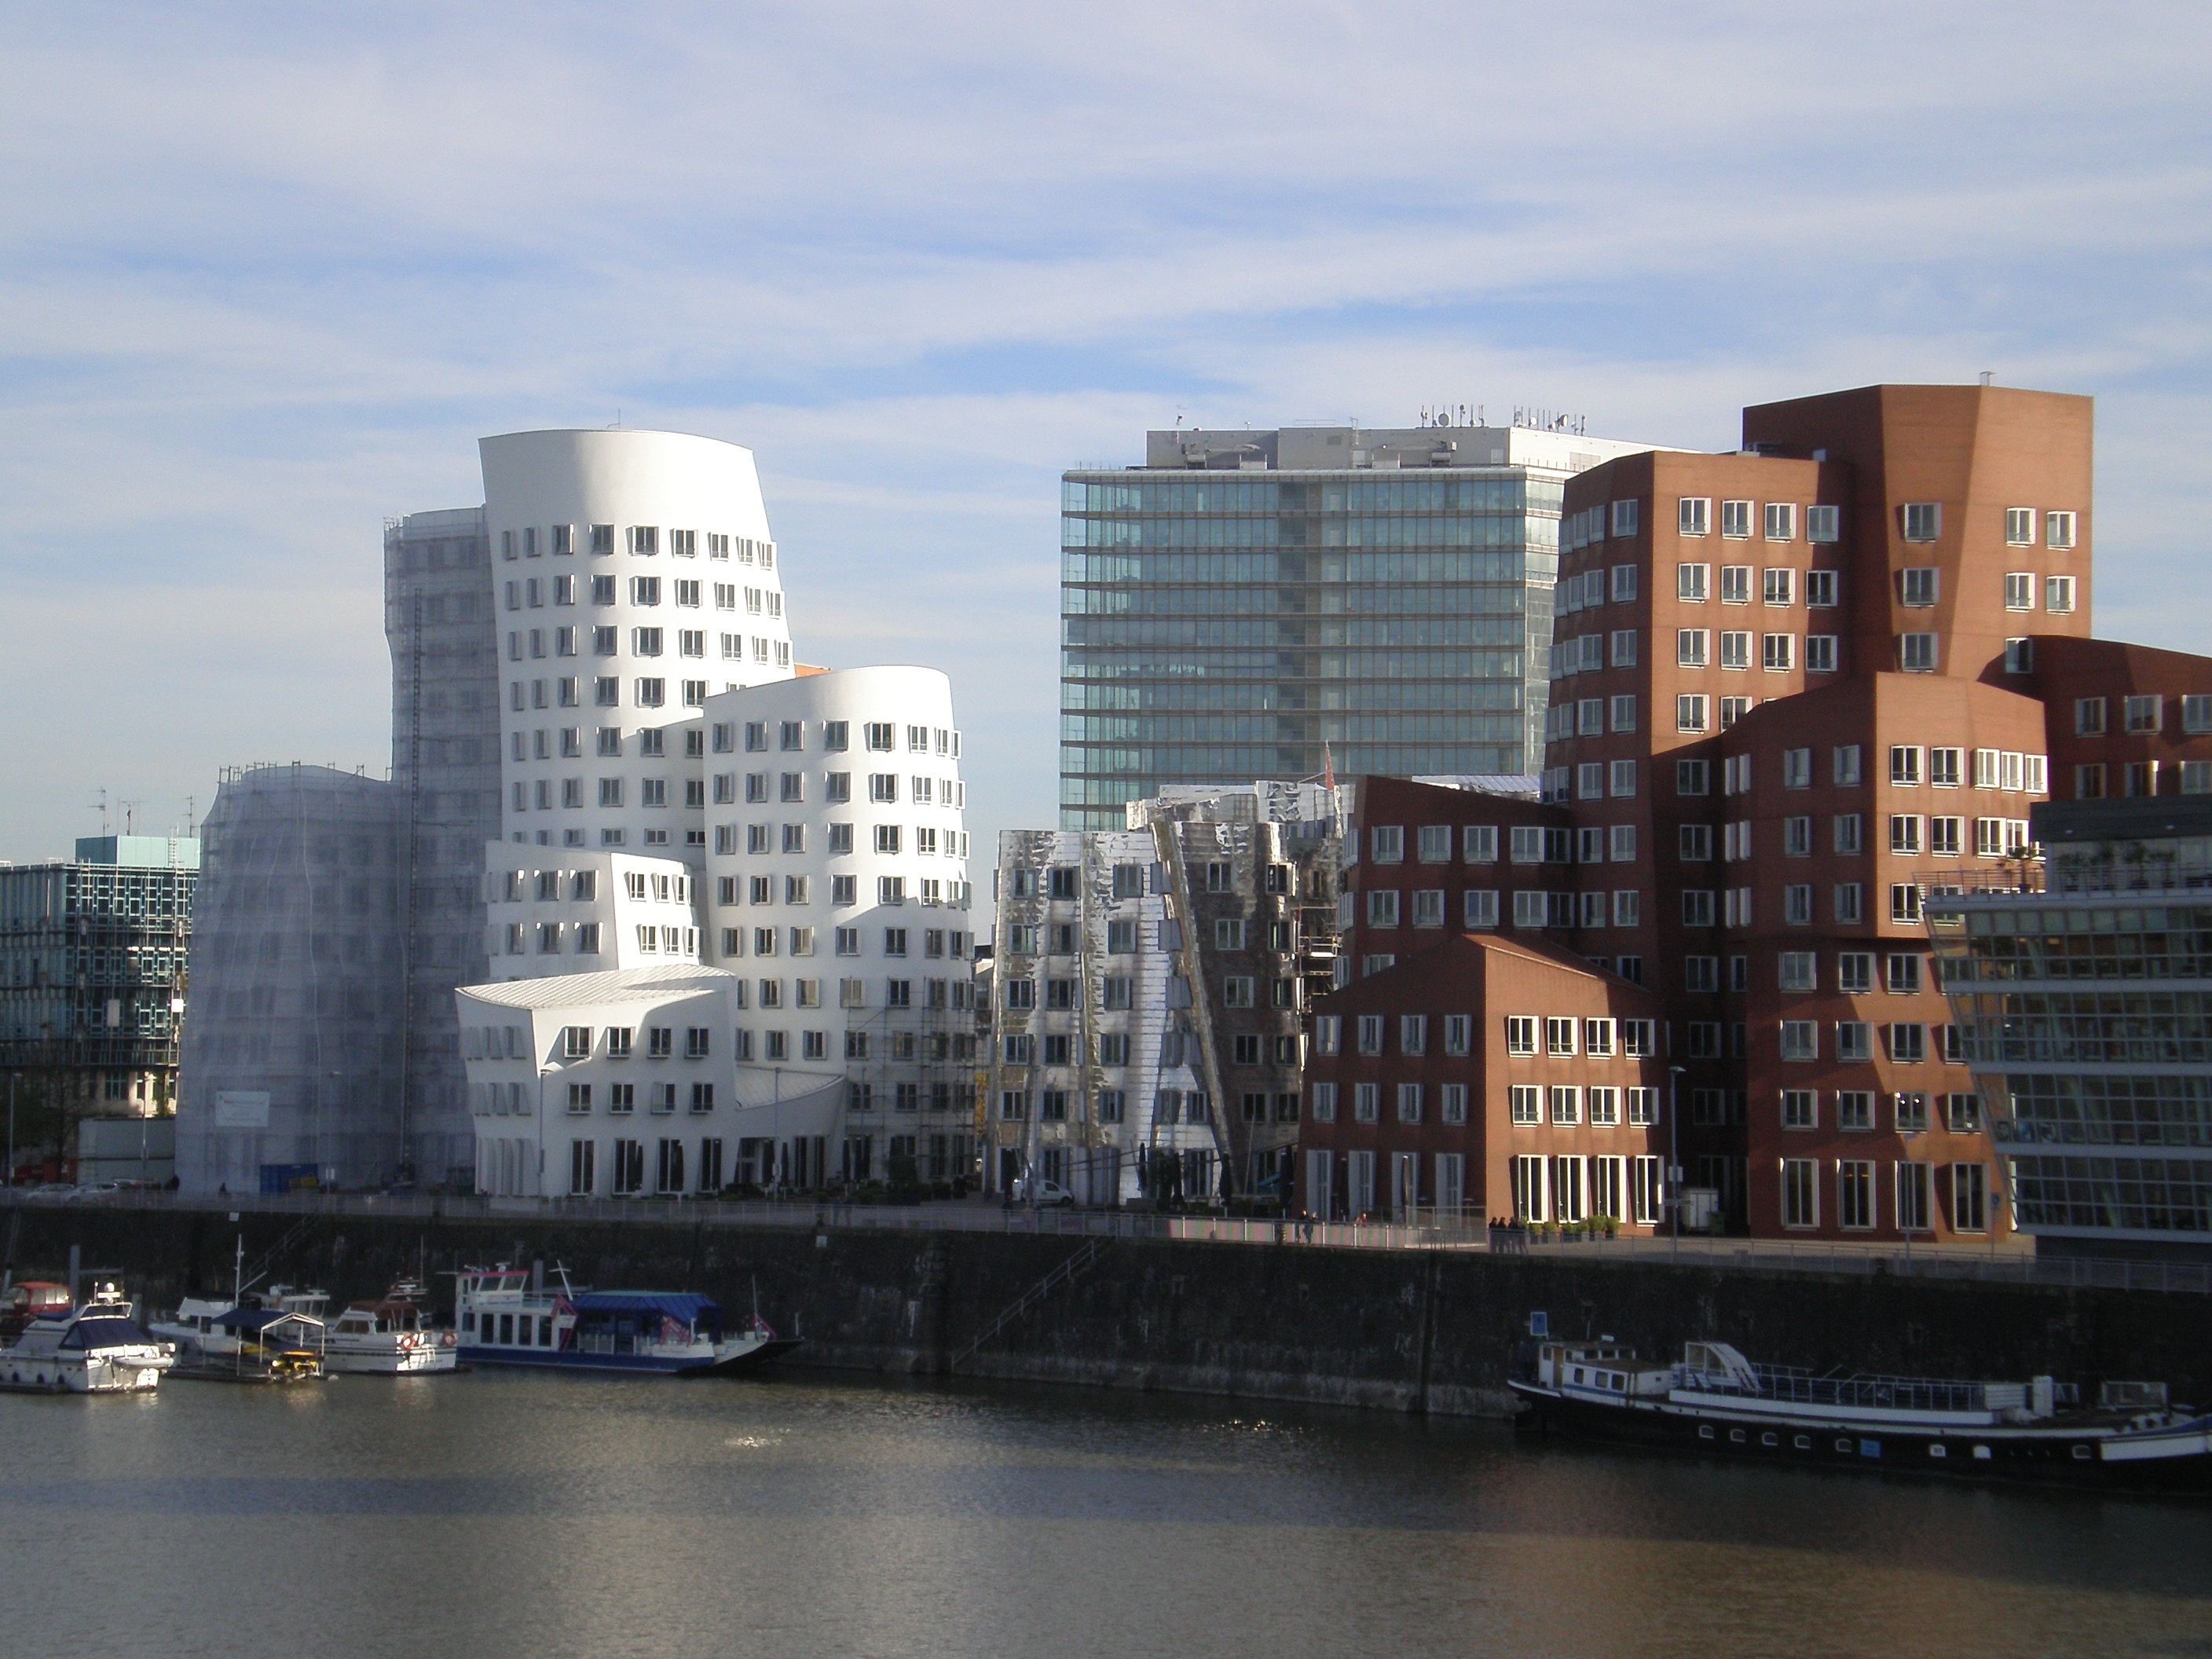
dock, architecture, skyline, building, city, skyscraper, cityscape, downtown, reflection, vehicle, harbor, marina, waterway, tower block, metropolis, condominium, dusseldorf, urban area, human settlement